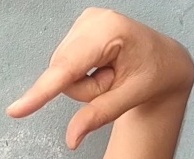
ASL sign: Q